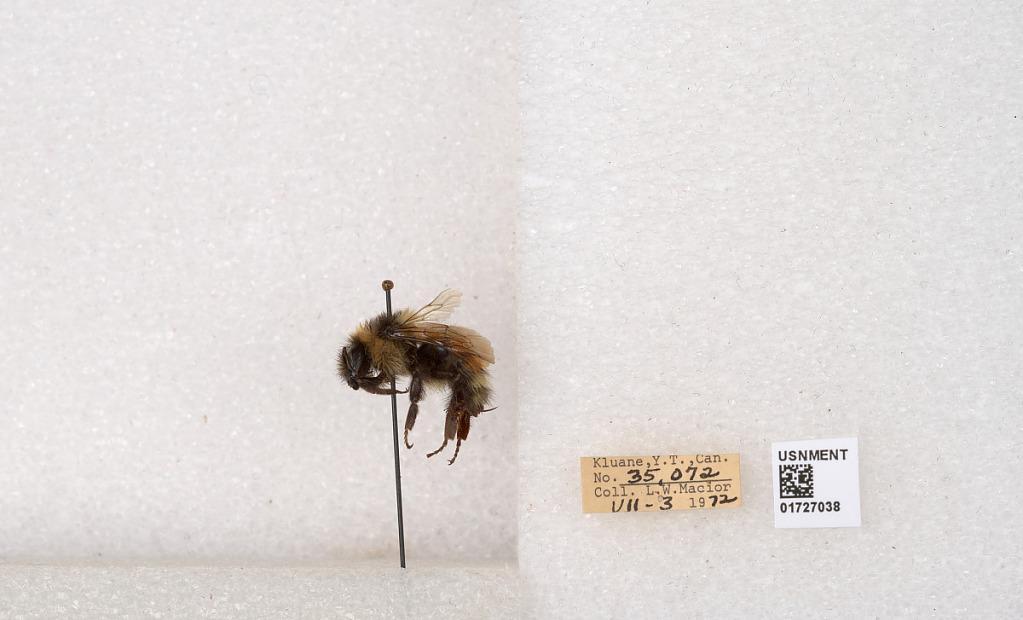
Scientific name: Bombus (Pyrobombus) sylvicola Kirby
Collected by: L. Macior
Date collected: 1972-7-3
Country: Canada
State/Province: Yukon Territory
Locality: Kluane National Park and Reserve
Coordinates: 60.7493, -139.504